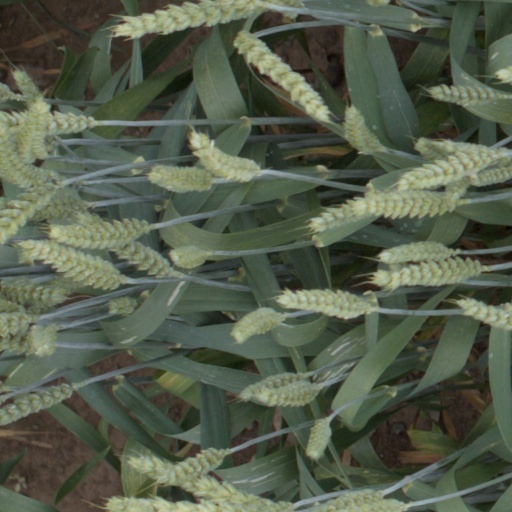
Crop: wheat